Canadian Broadcasting Corporation

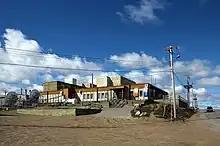
CBC North studios in Iqaluit in 2011

The first stations were started in Yellowknife, Northwest Territories; Lynn Lake, Manitoba; and Havre-Saint-Pierre, Quebec, in 1967. Another station began operating in Whitehorse, Yukon in November 1968. Additional stations were added from 1969 to 1972.